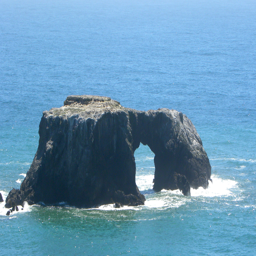
a rocky island complete with an arch carved out by the ocean .